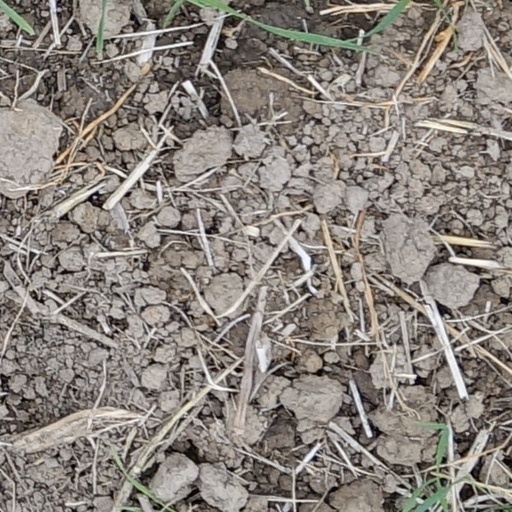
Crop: wheat